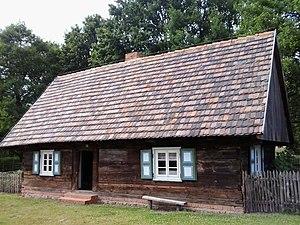
Dziekanowice est un village polonais de la gmina de Łubowo dans le powiat de Gniezno de la voïvodie de Grande-Pologne dans le centre-ouest de la Pologne.